Metro Iloilo–Guimaras

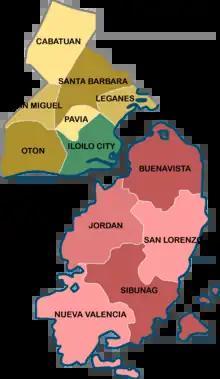
Map of Metro Iloilo–Guimaras, highlighting Iloilo City (green) and municipalities from Iloilo province (yellow) and Guimaras (red)

The Iloilo International Airport serves the general area of Metro Iloilo–Guimaras. Located in the municipality of Cabatuan, specifically in Barangays Tabucan, Gaub, Duyan-Duyan, and Manguna, the airport is accessible via Sen. Benigno S. Aquino Jr. Avenue. The airport complex includes a single runway, administrative and maintenance buildings, waste sorting and water treatment facilities, a power generating station, a cargo terminal, and a main passenger terminal.